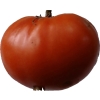
Label: tomato